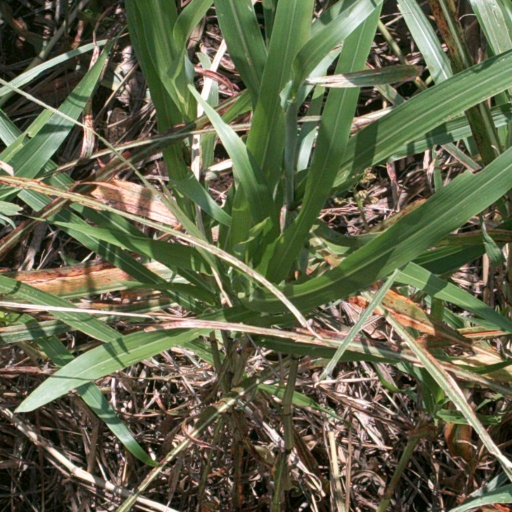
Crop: sorghum